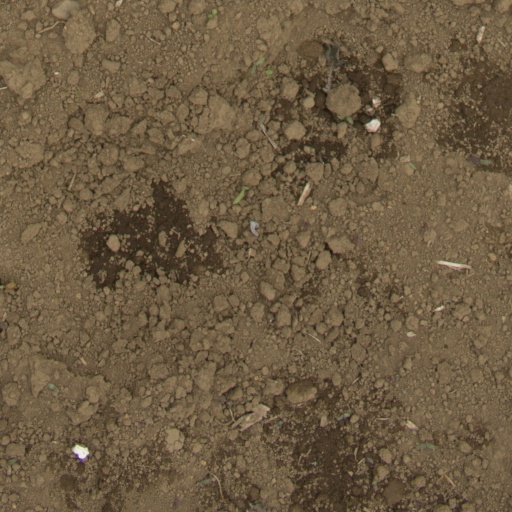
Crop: Jerusalem artichoke